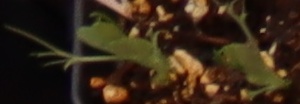
Label: Field Pea